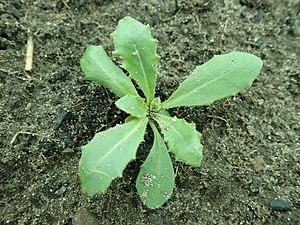
Arnoseris minima, de nom commun Arnoséris naine, est une espèce de plantes annuelle de la famille des Asteraceae et du genre Arnoseris.